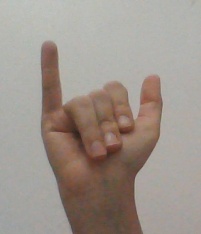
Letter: ya